Troller T4

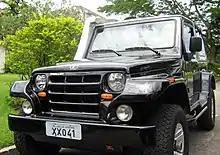
Troller T4 Hardtop

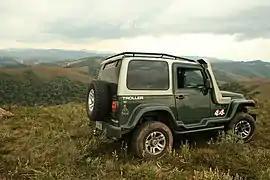
Troller in Campos do Jordão

The Troller T4 is a four-wheel drive/rear-wheel drive vehicle that was made by Troller. It was only available as a two-door car with a fiberglass body and steel chassis, with a design inspired by the Jeep. It has standard 4WD, a 5-speed manual transmission and Dana axles. The engine is a 3.0 L turbo Diesel built by MWM and was introduced in 2004.